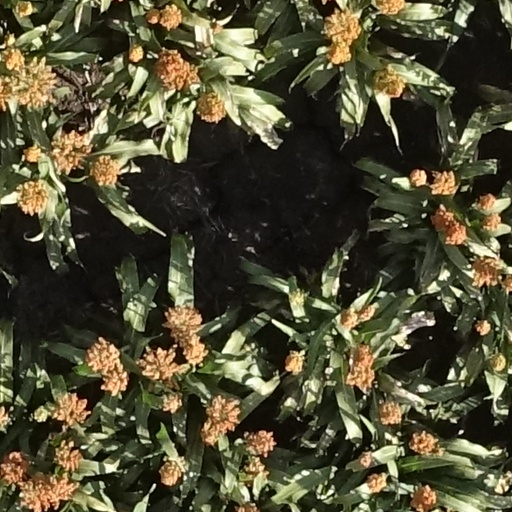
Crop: sorghum